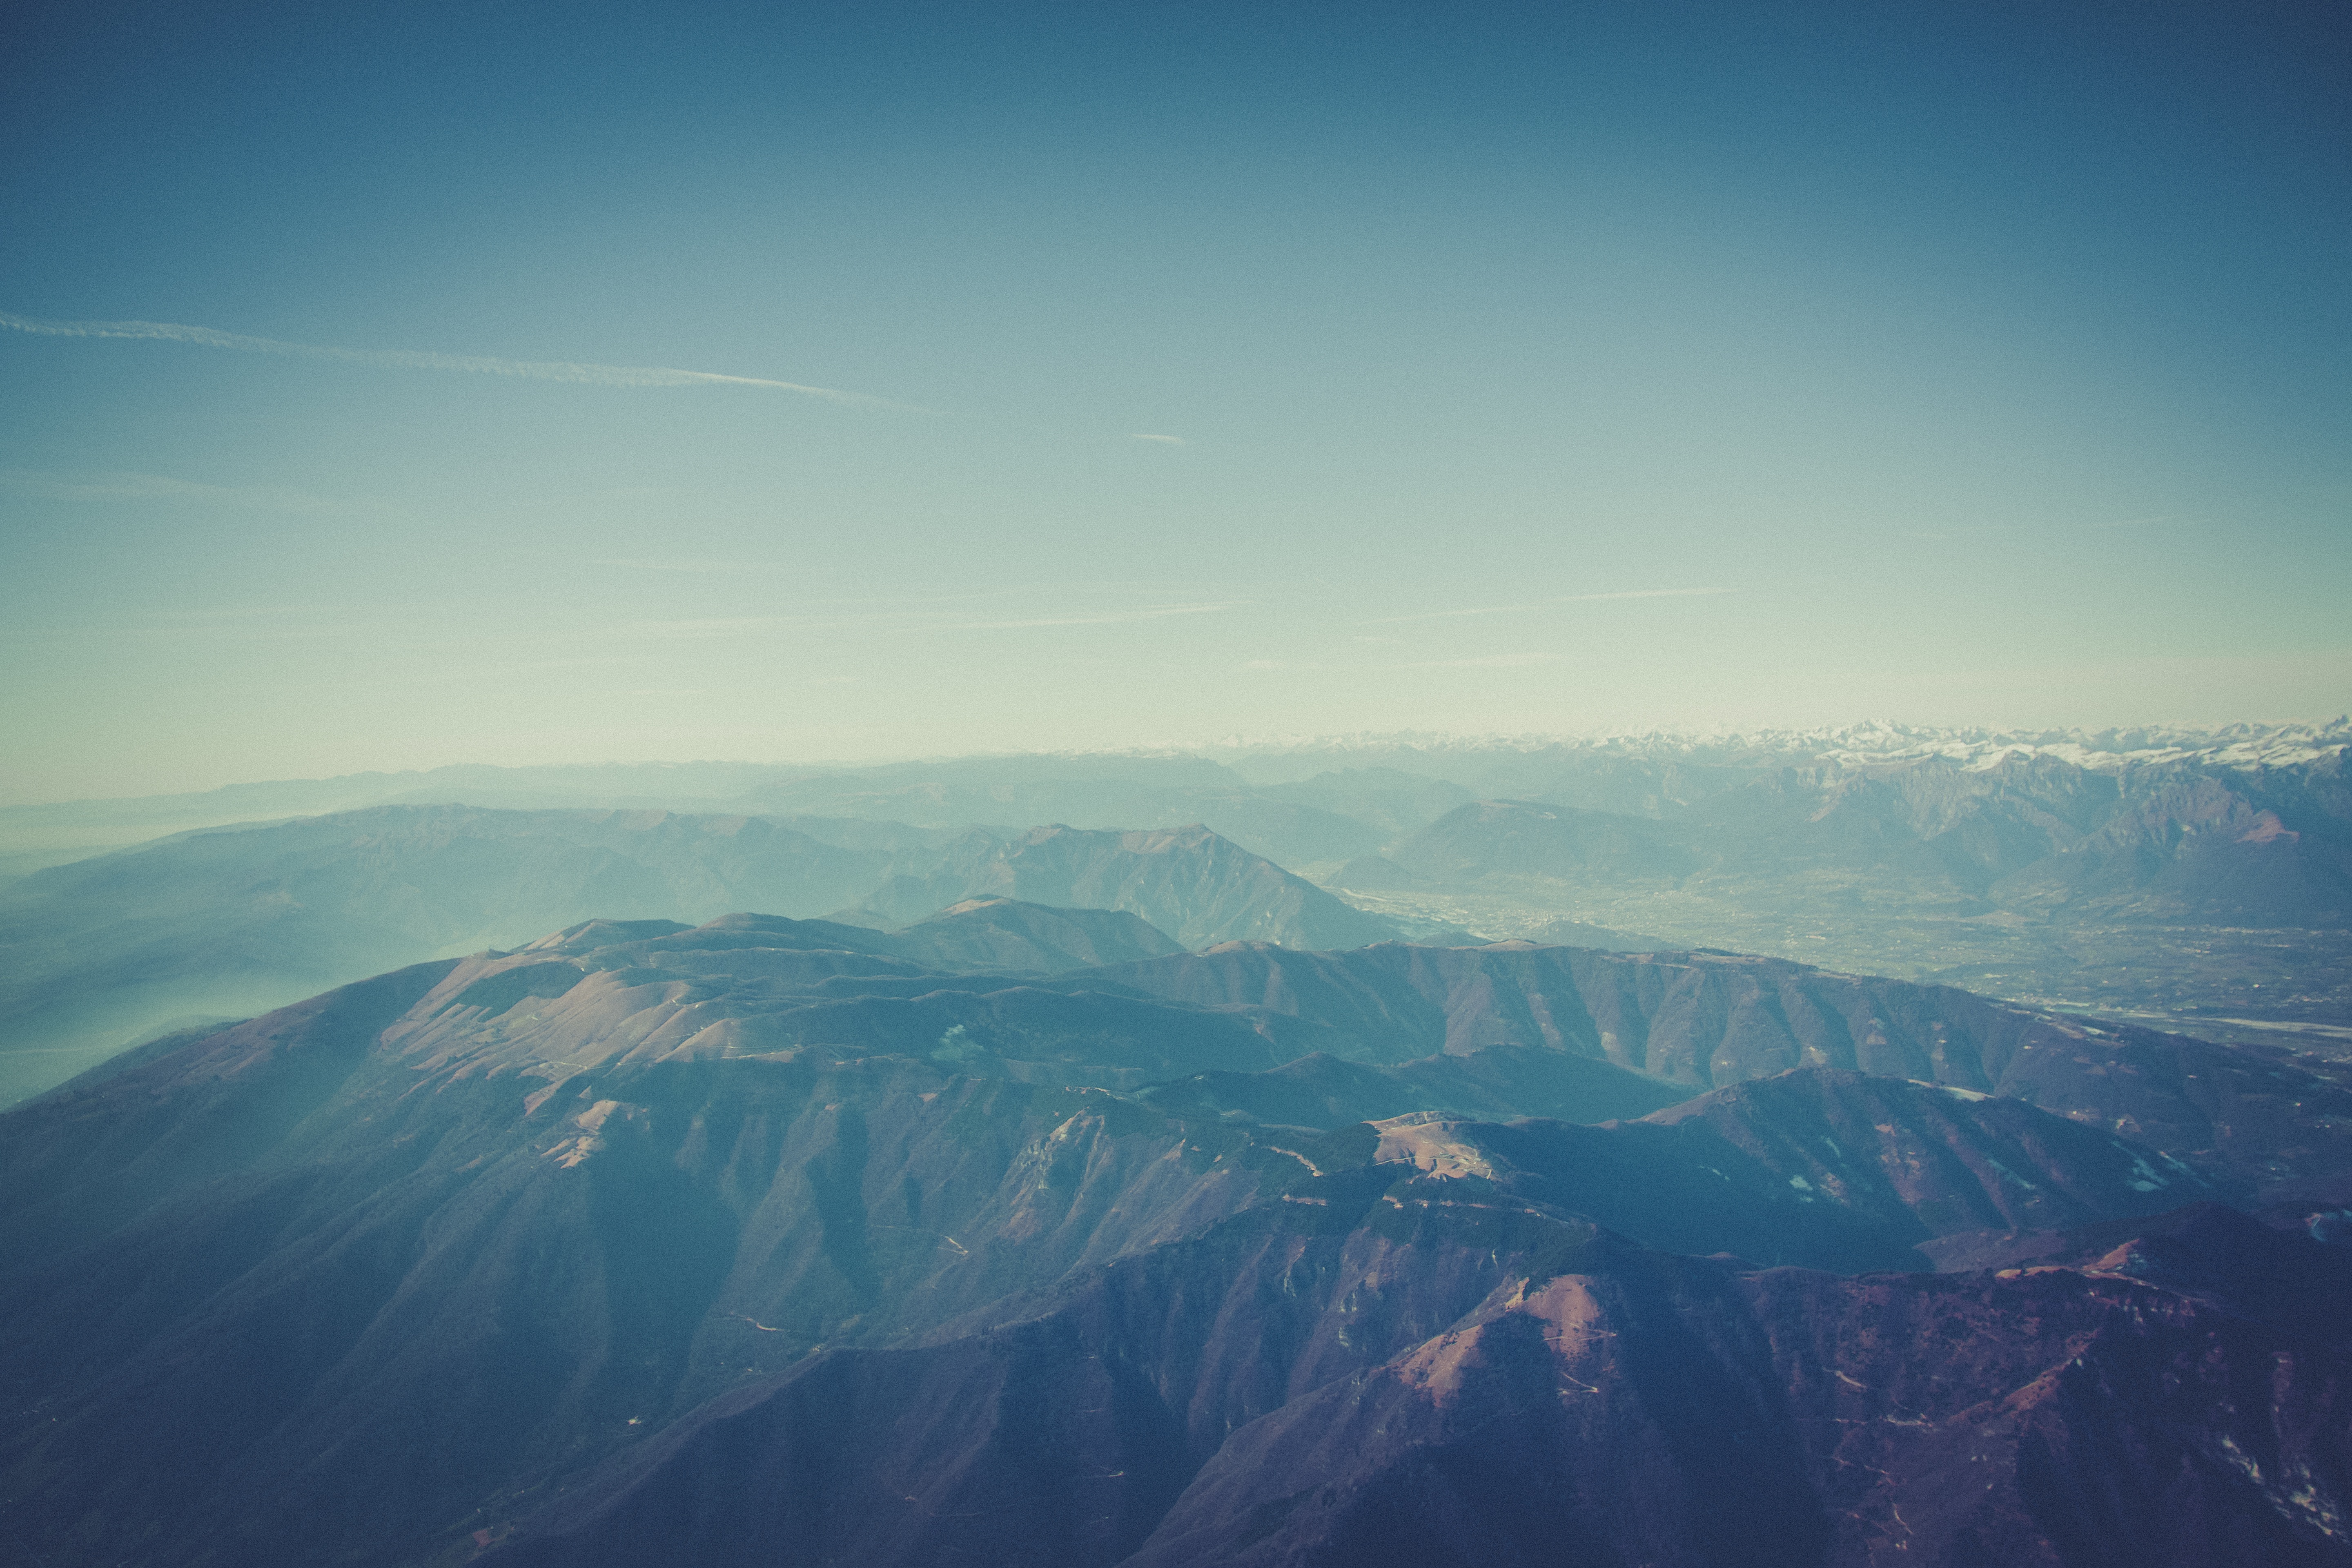
landscape, nature, horizon, mountain, cloud, sky, sunrise, sunlight, morning, hill, balloon, hot air balloon, dawn, atmosphere, mountain range, panorama, dusk, flight, italy, alpine, ridge, summit, mountain landscape, mountains, alps, plateau, dolomites, landform, south tyrol, alpine panorama, aerial photography, transalp, lime mountain, balloon crossing, geographical feature, atmospheric phenomenon, atmosphere of earth, mountainous landforms